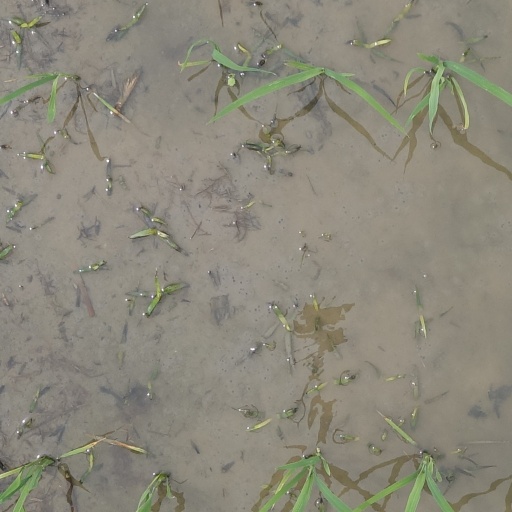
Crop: rice